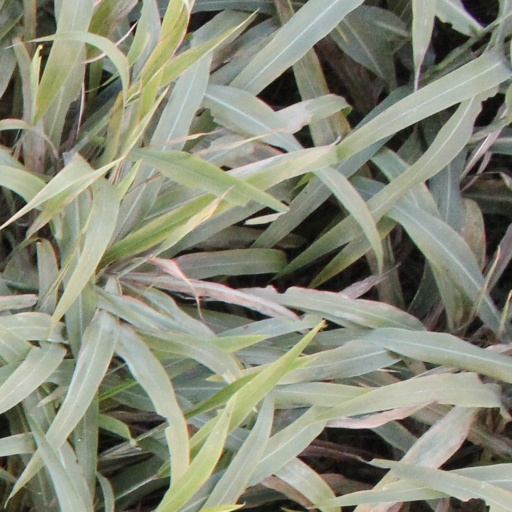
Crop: sorghum